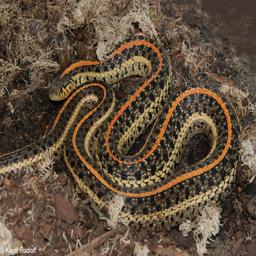
Animal: snakes